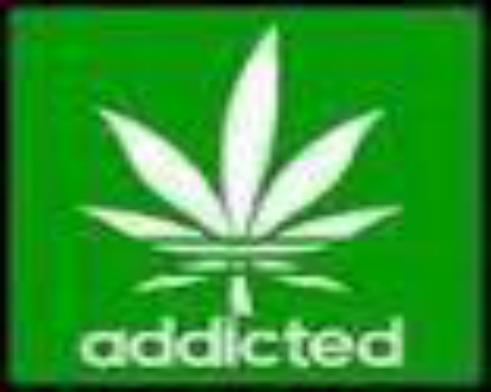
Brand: Addicted
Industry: Clothes